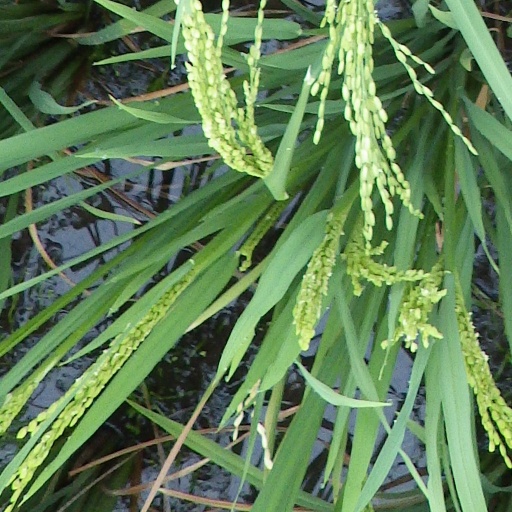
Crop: rice